Alder station

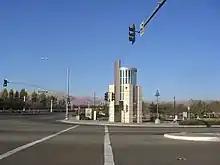
Clocktower at the entrance to the station's park and ride lot

Alder originally served as the eastern terminus of the first phase of the Tasman East light rail extension on May 17, 2001, and so was originally served by trains operating directly from Mountain View.